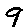
Label: 9